Joseph Huddart

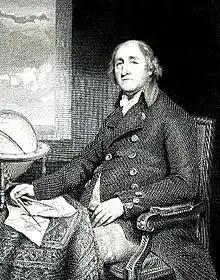
Joseph Huddart, 1802 engraving by James Stow after John Hoppner

He spent some time studying and improving the techniques for manufacturing rope. He was able to improve the strength and reliability by improving the distribution of the stress equally amongst the fibres of the cable. He employed steam power to automate the production of rope. Huddart set up Huddart & Co. of Limehouse to manufacture rope, with Charles Hampden Turner, Sir Robert Wigram and John Woolmore as partners. He became rich from the sale of this improved rope, and in both 1809 and 1811 he purchased estates in Wales.